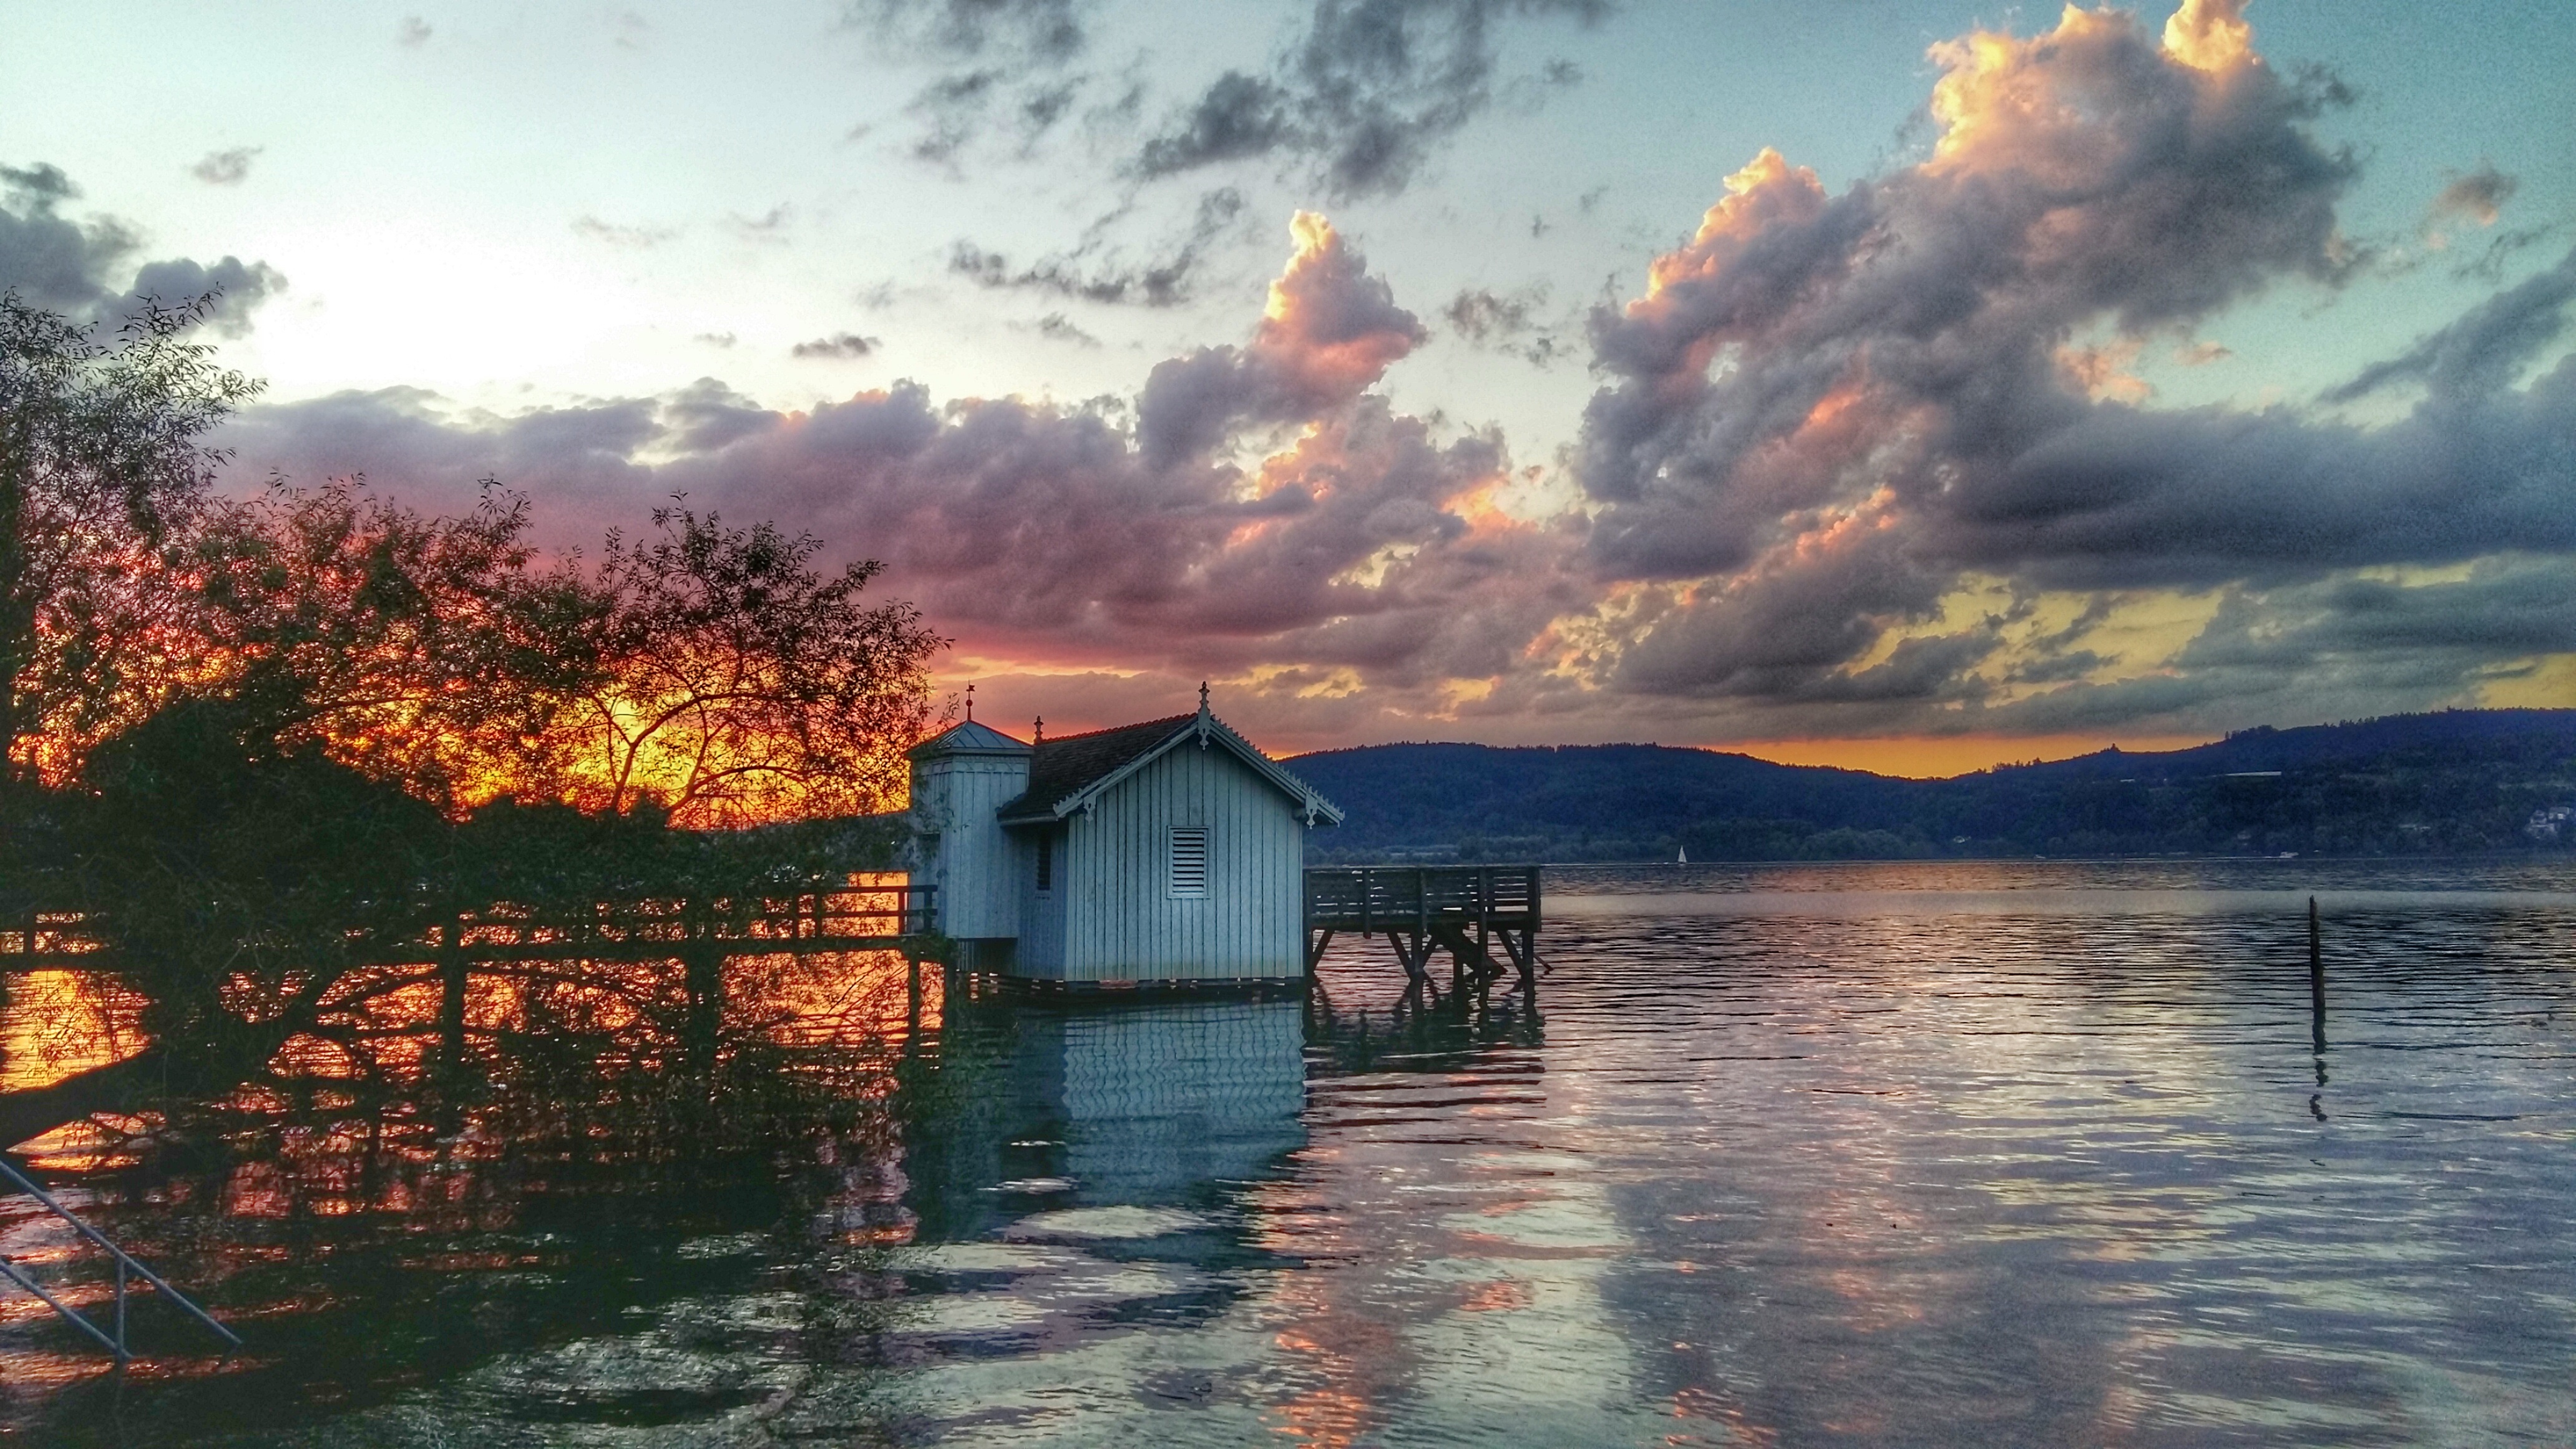
sea, cloud, sky, sunrise, sunset, sunlight, morning, lake, dawn, dusk, evening, reflection, loch